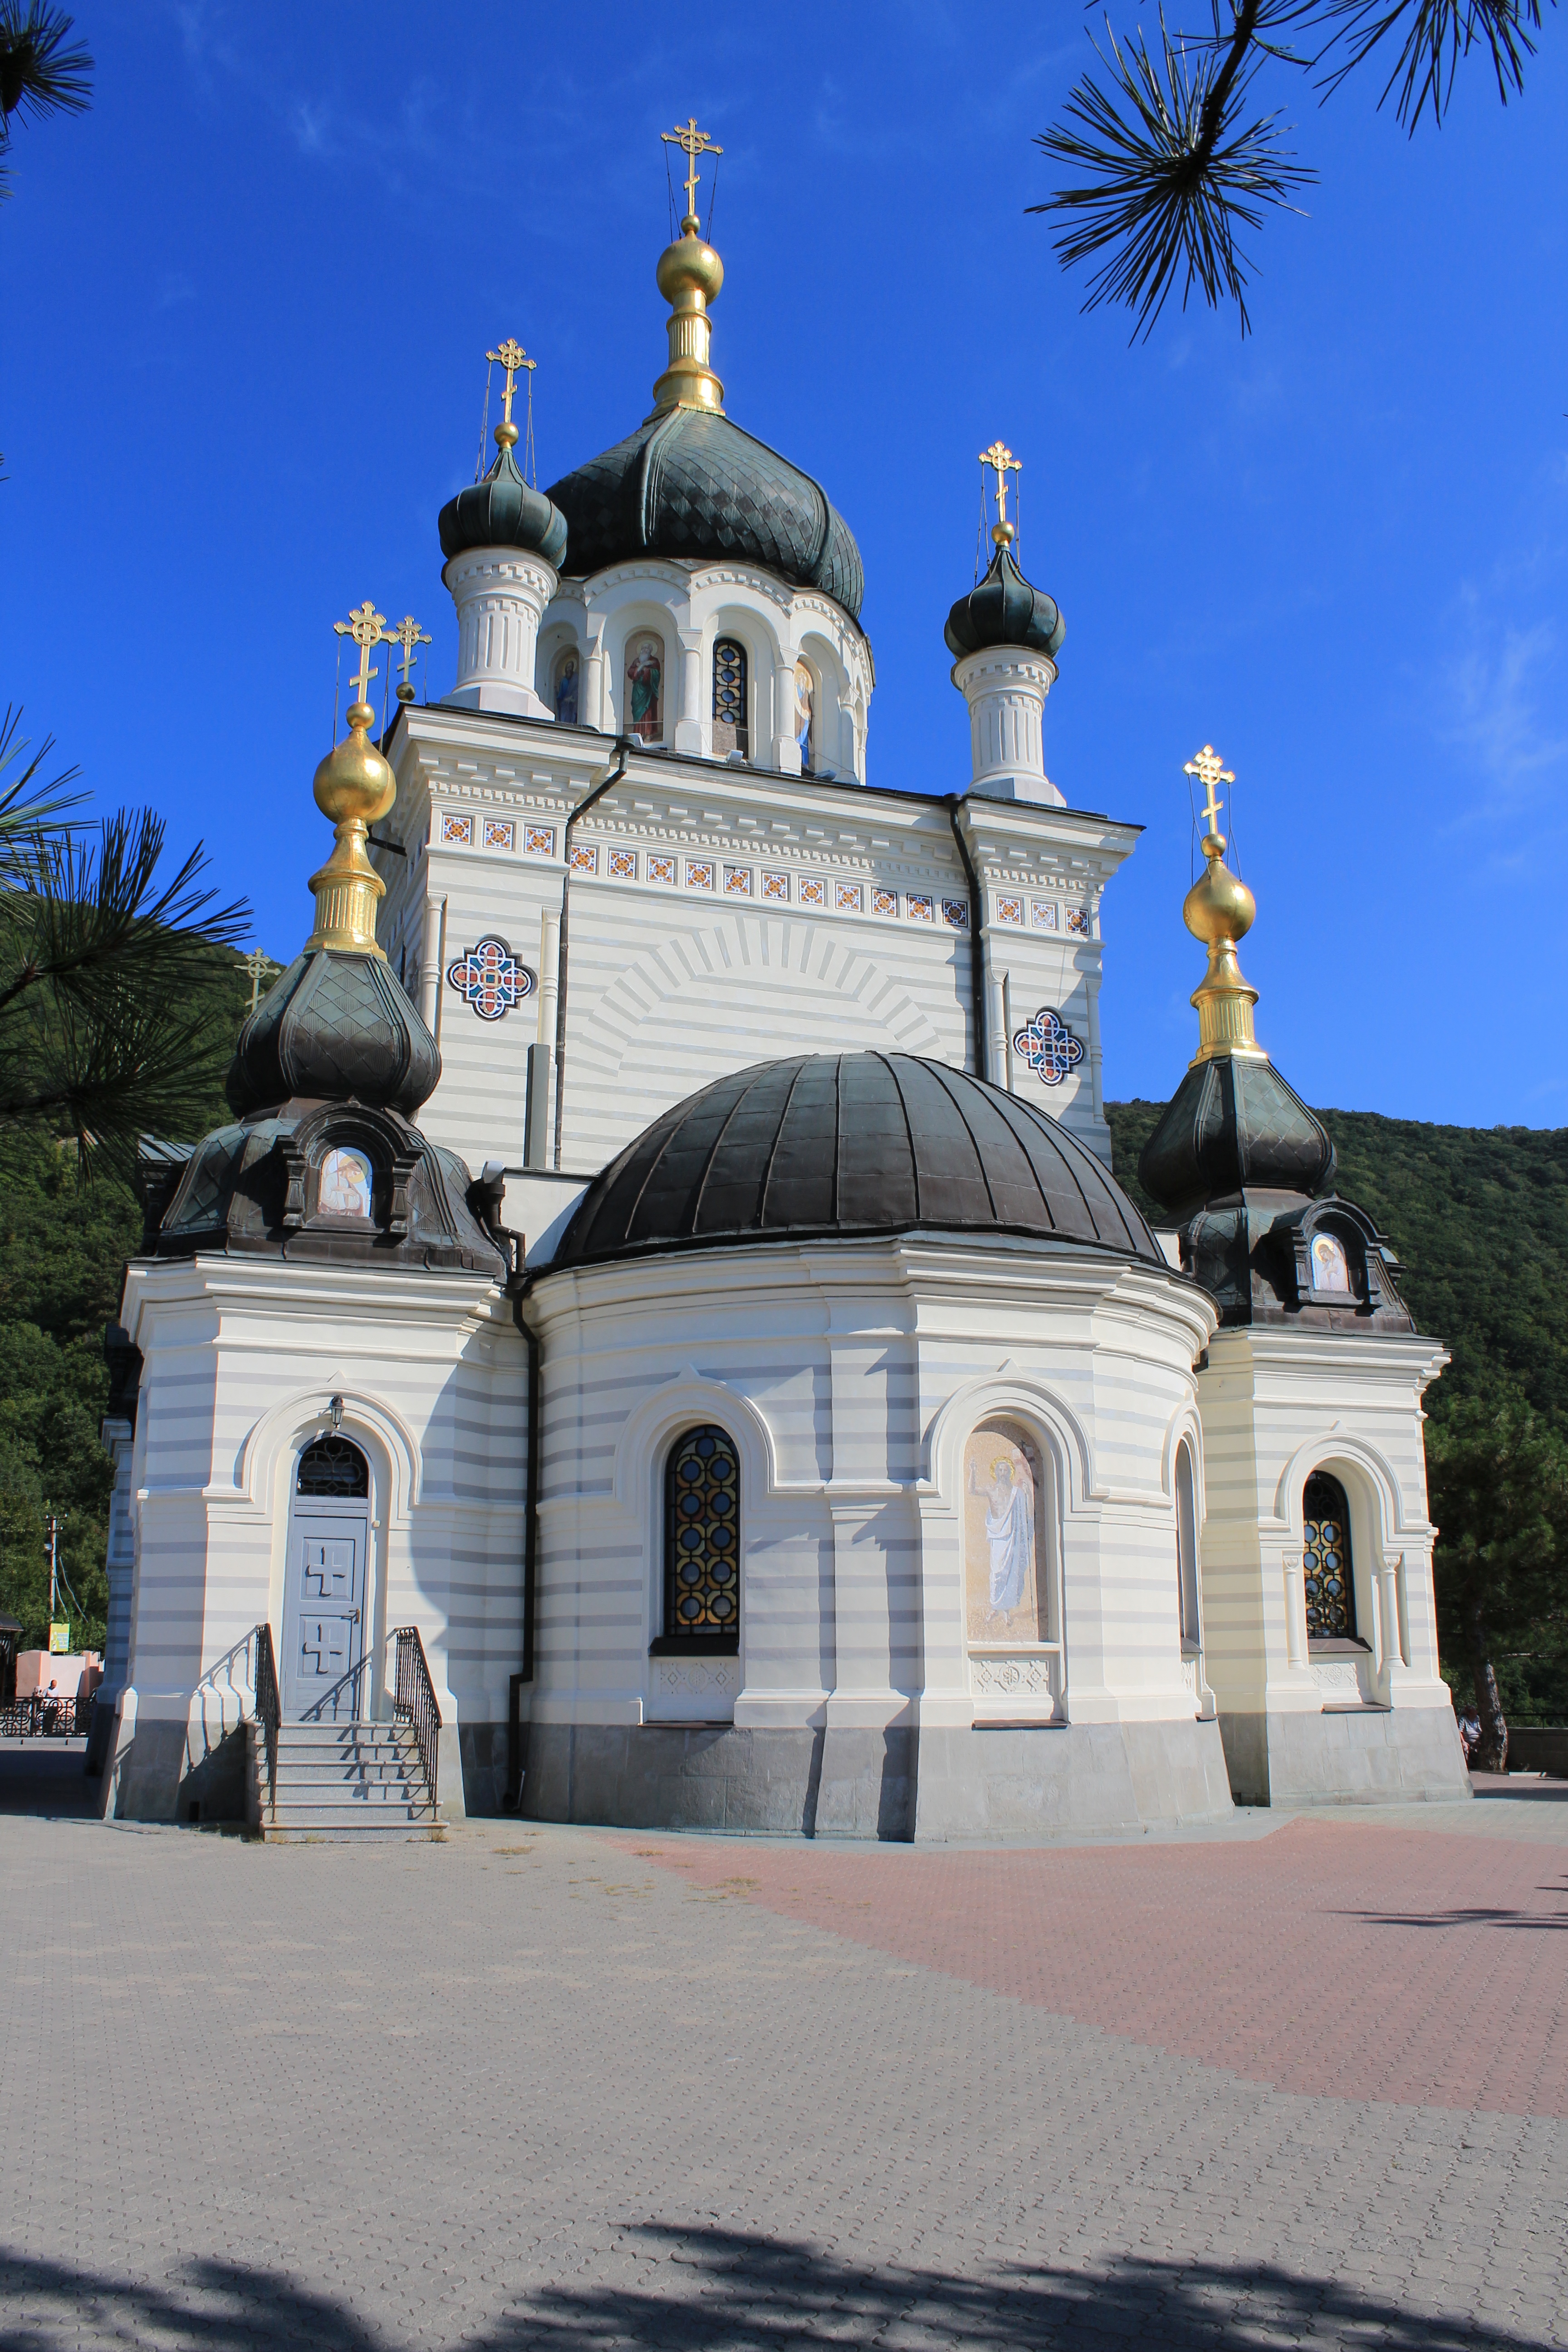
building, landmark, church, cathedral, chapel, place of worship, bell tower, steeple, monastery, shrine, spanish missions in california